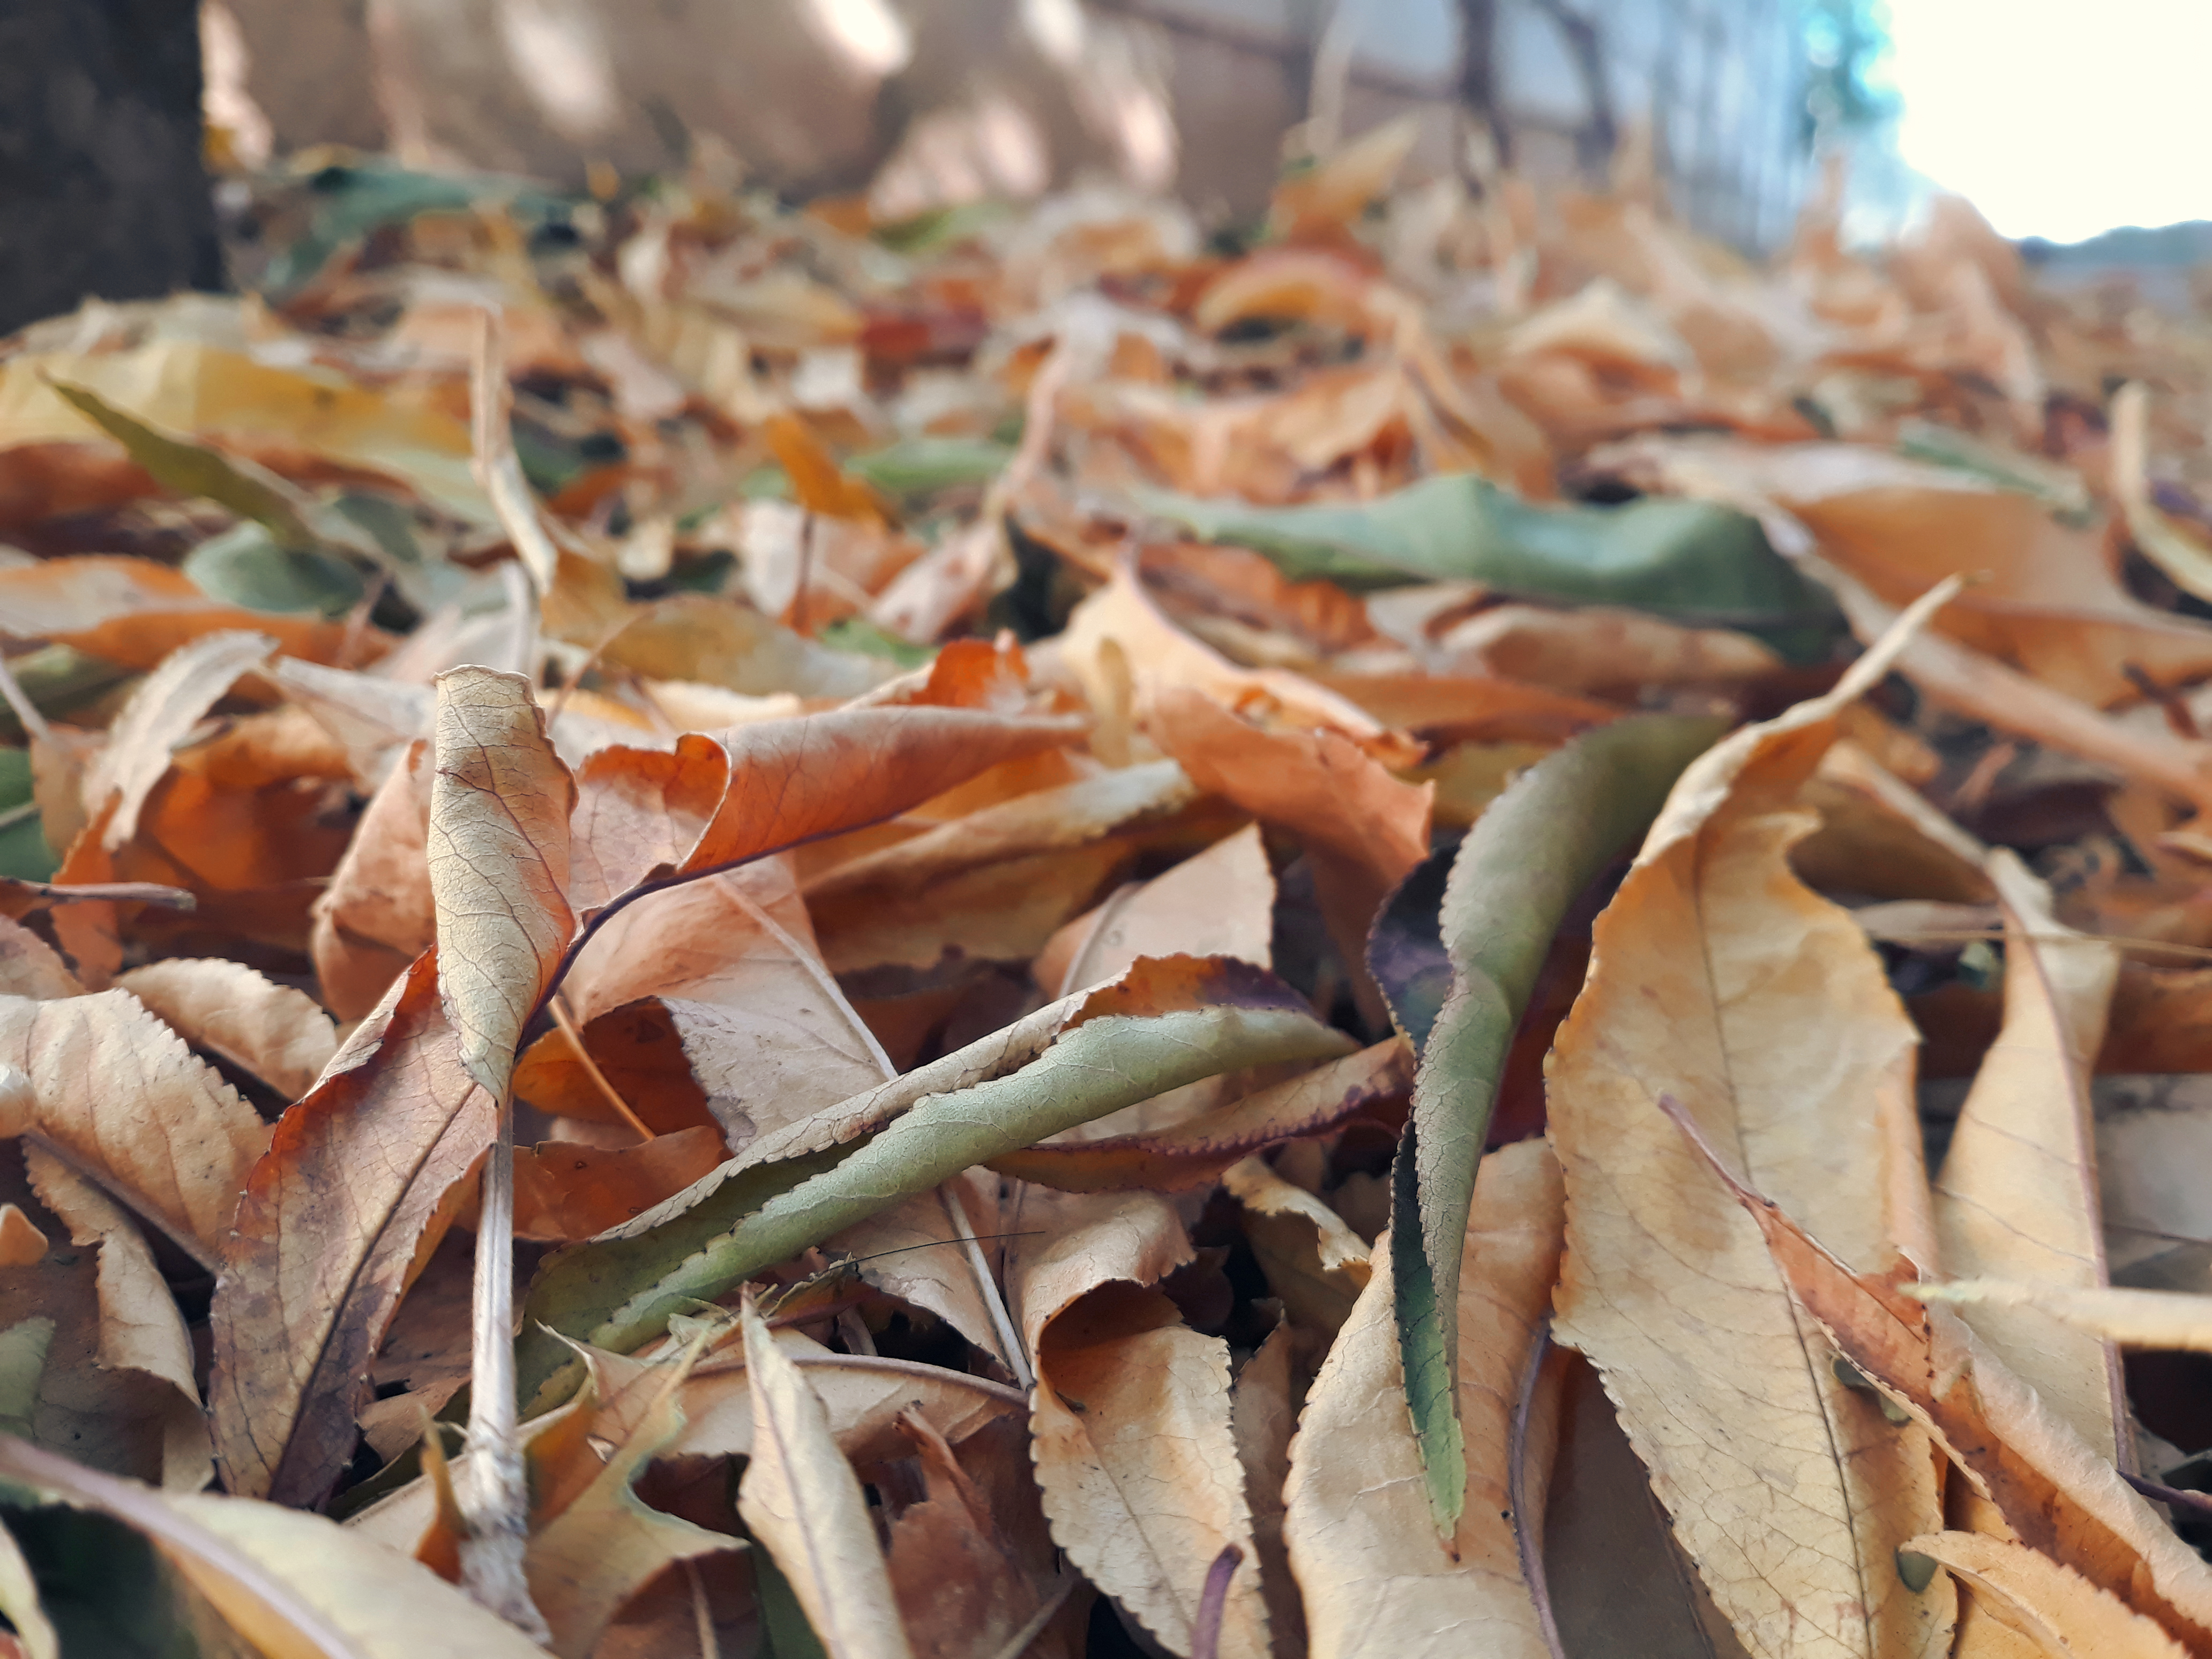
autumn, leaf, plant, food, cuisine, flower